Itayado Station

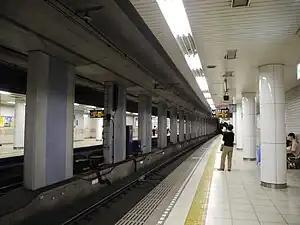
Sanyo Electric Railway platforms

is a railway station in Suma-ku, Kobe, Hyōgo Prefecture, Japan.